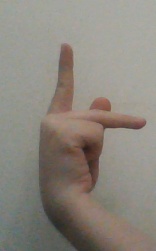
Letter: dha